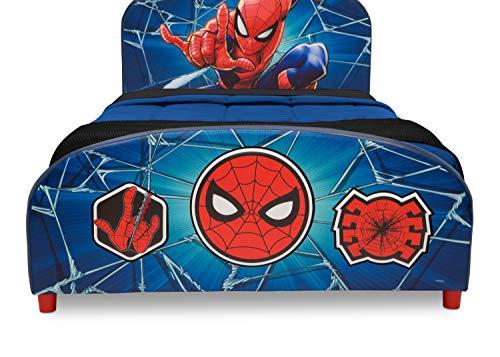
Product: Delta Children Upholstered Twin Bed, Marvel Spider-Man
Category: Home & Kitchen | Furniture | Kids' Furniture | Bed Frames, Headboards & Footboards
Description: ACTION PACKED SPIDER MAN DESIGN: Vibrant and fun Spider Man graphics on the headboard; 3D applique detailing on the footboard.
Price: $231.38